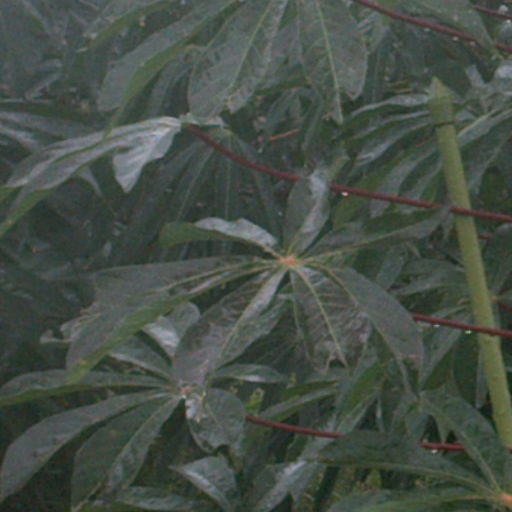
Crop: cassava